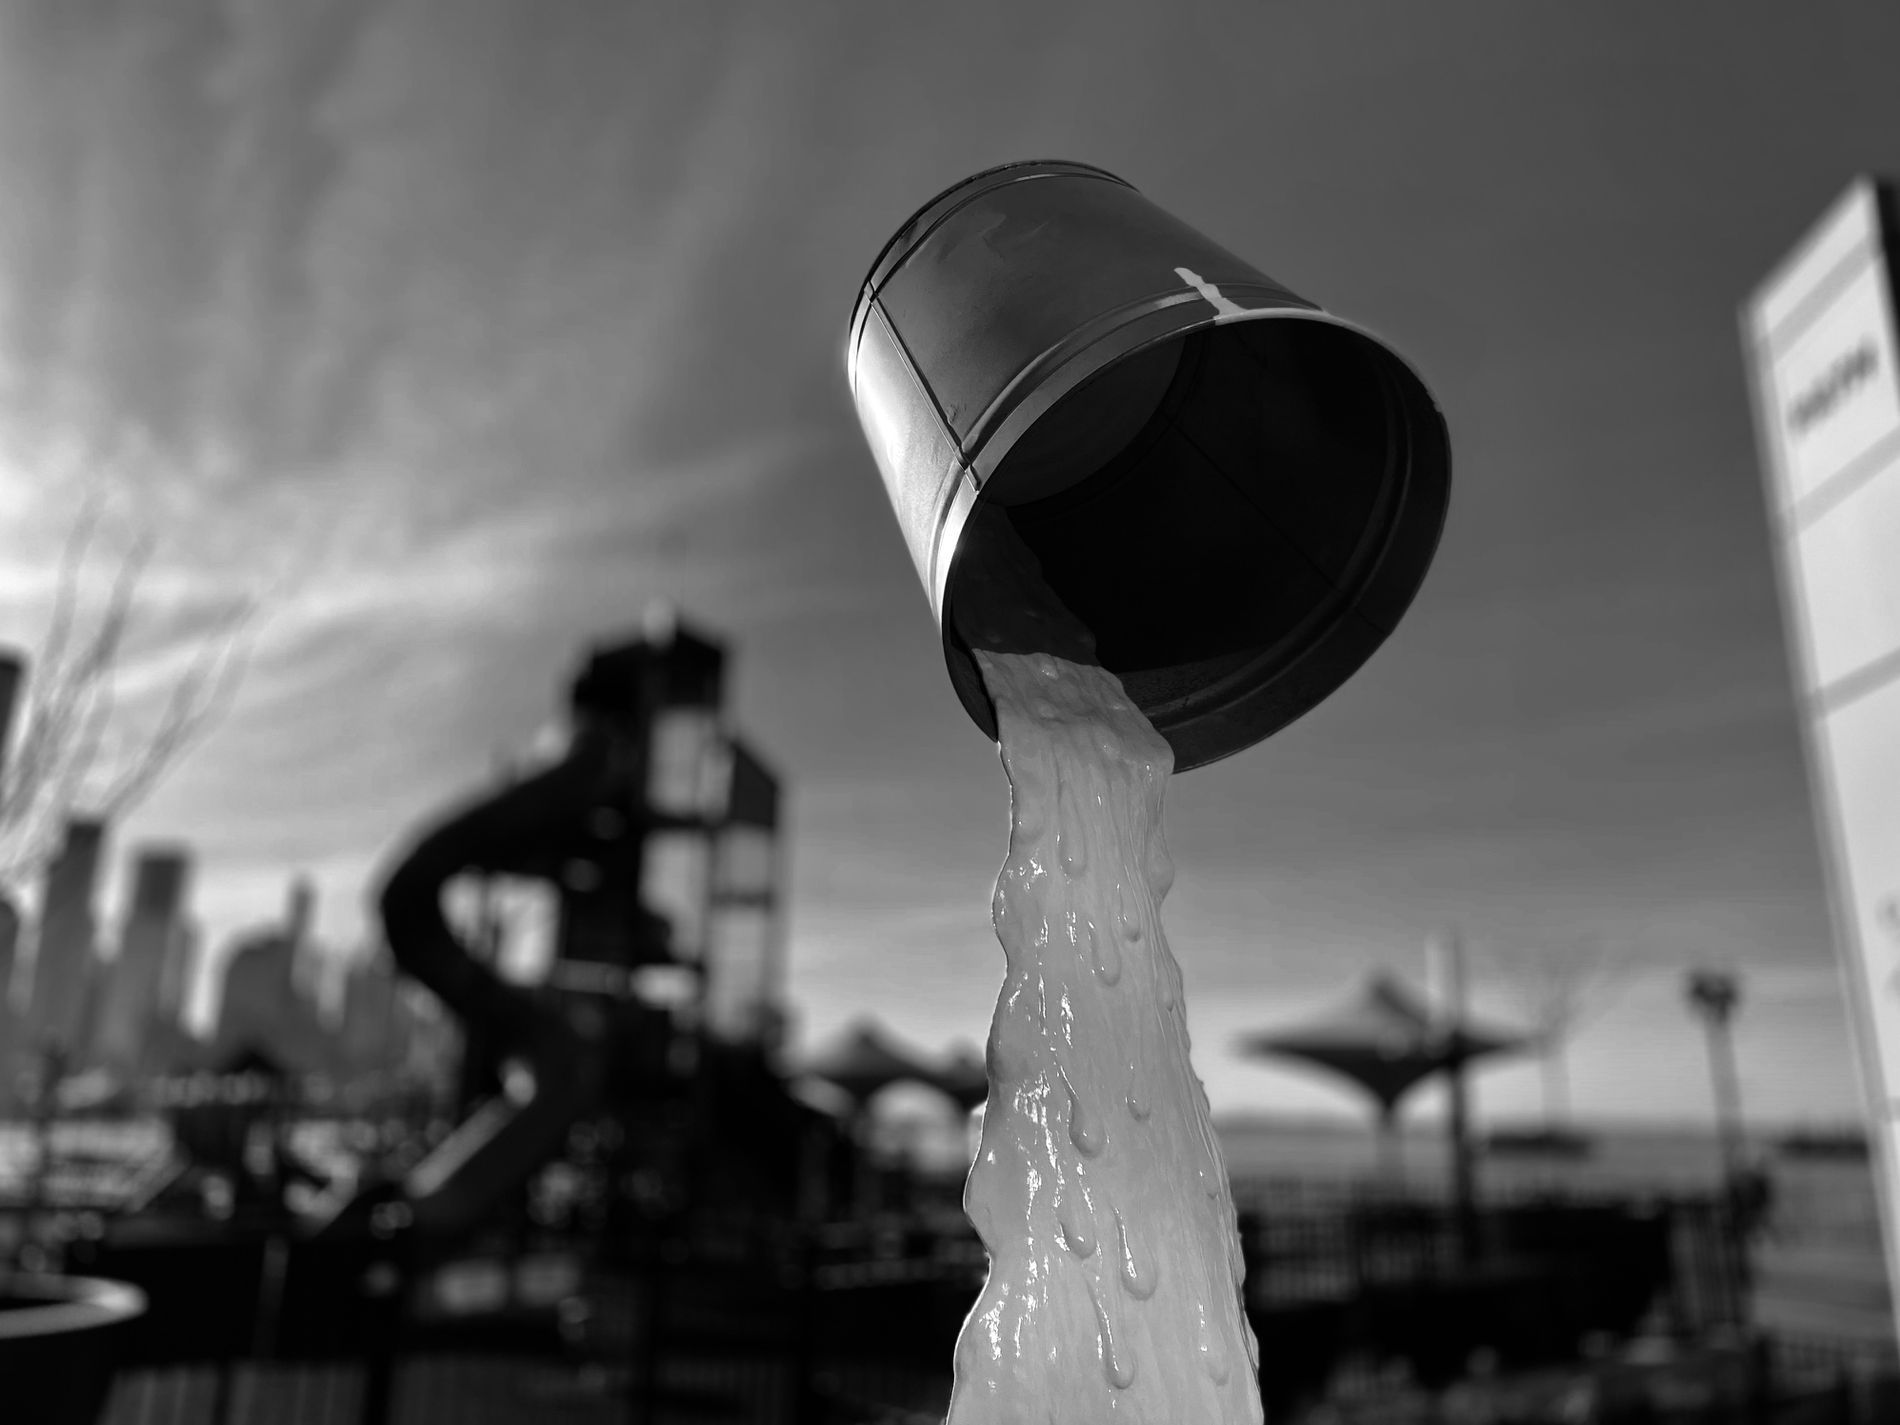
Pouring a water
This is a black and white image. It shows a water being poured from a bucket. Water is clearly visible. The background is blurred.
Eye-Level shot. This image seems to be captured outdoors. The setting seems to be a street. The atmosphere feels playful and energetic. The background seems to be blurred.
Labels: Adult, Male, Man, Person, Mailbox, Bottle, Shaker, Water, Can, Tin, Watering Can, Bucket, Blurred Background
Camera: Apple iPhone 11
Lens: iPhone 11 back dual wide camera 4.25mm f/1.8
Aperture: F1.8
Exposure: 1/5495 sec
ISO: 32
Focal length: 4.25